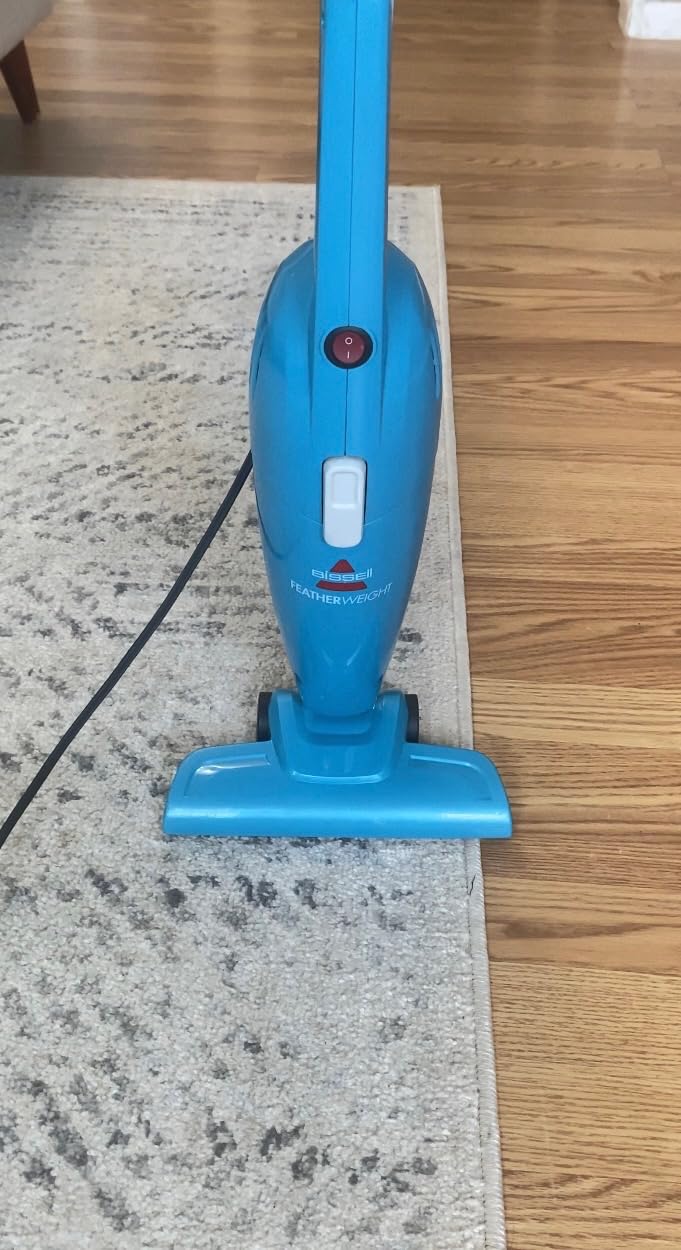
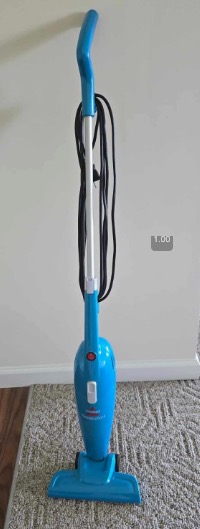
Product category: items_vacuum
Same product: yes